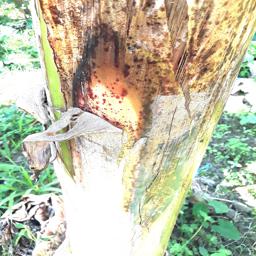
Label: PSEUDOSTEM WEEVIL